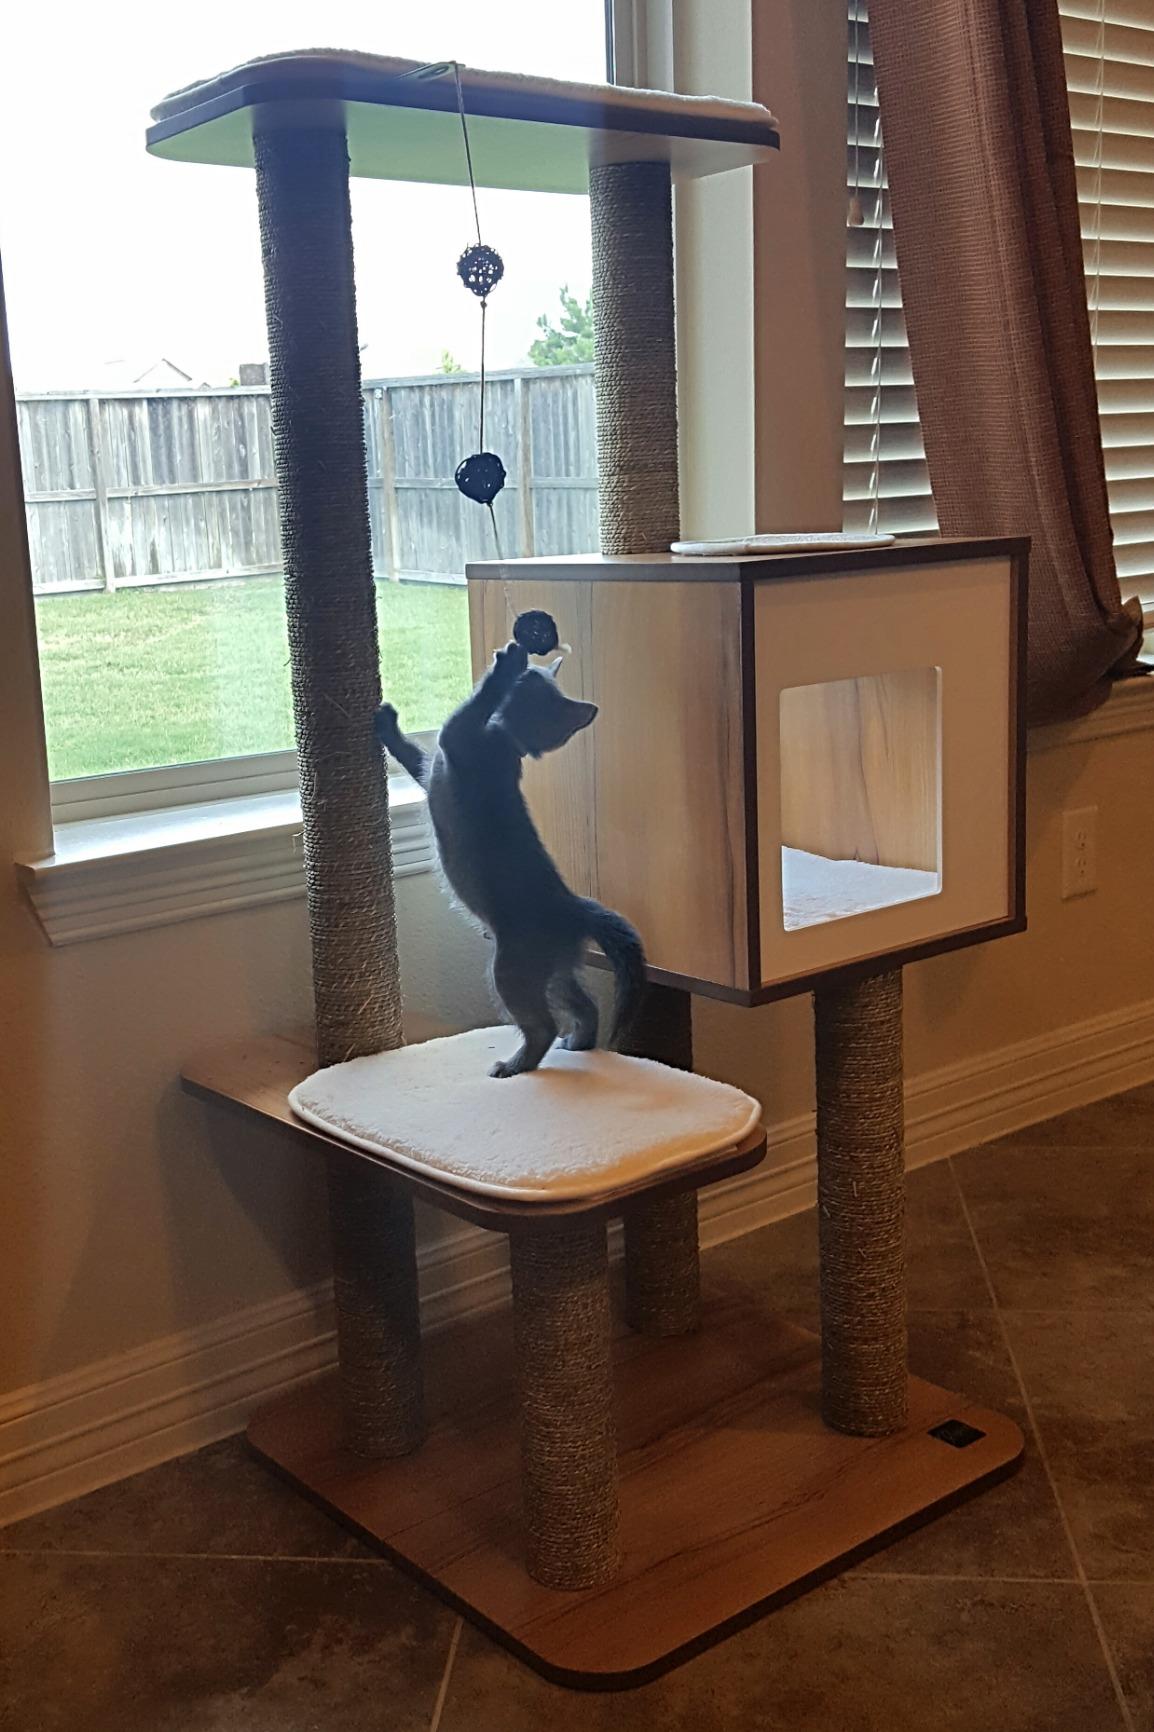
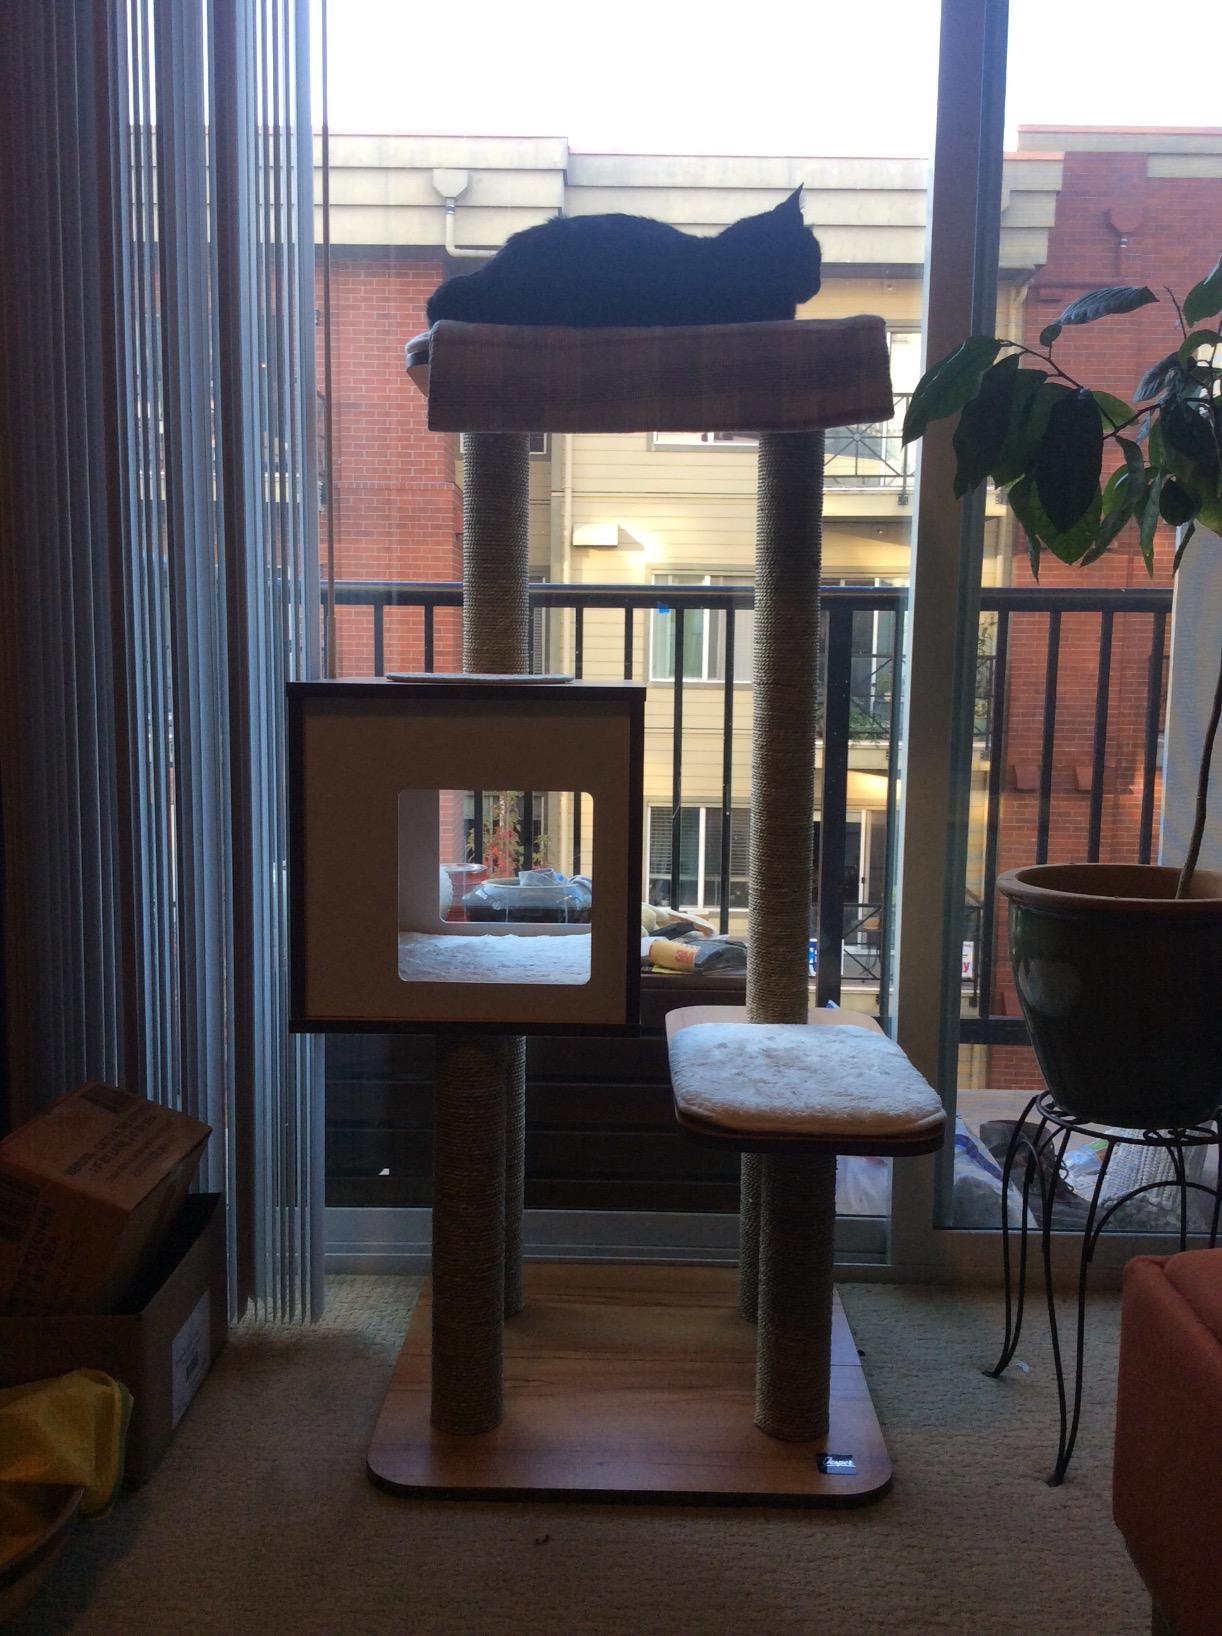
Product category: items_cat tree
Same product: yes